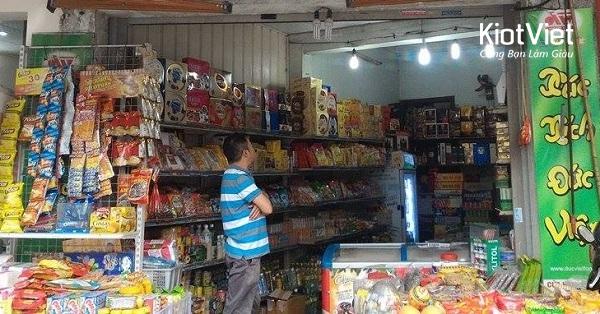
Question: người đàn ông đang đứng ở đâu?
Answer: người đàn ông đang đứng ở trong cửa hàng bánh kẹo